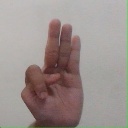
अक्षर: भ